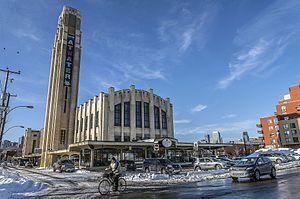
Le marché Atwater est un marché public situé dans l'arrondissement du Sud-Ouest de la ville de Montréal. Ouvert depuis 1933, le marché est abrité par un bâtiment de style art déco notable construit par l’architecte Ludger Lemieux qui marquera le quartier Saint-Henri.